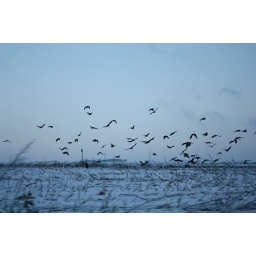
birds flying over snowy field